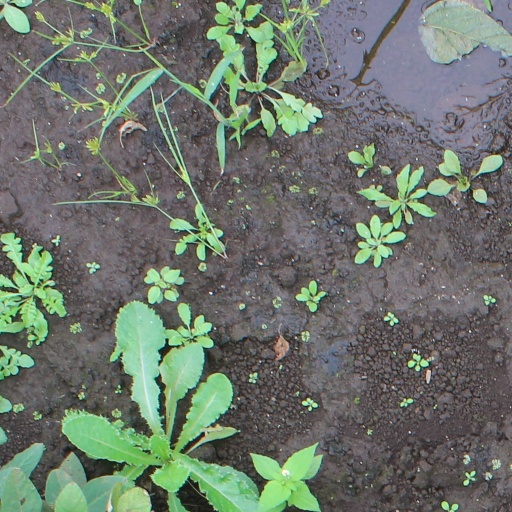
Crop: soybean